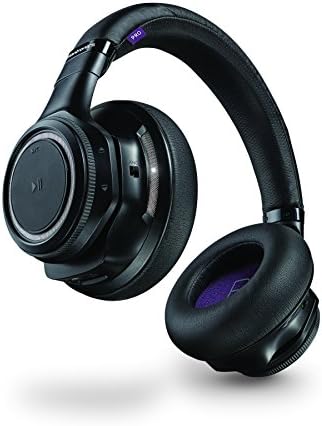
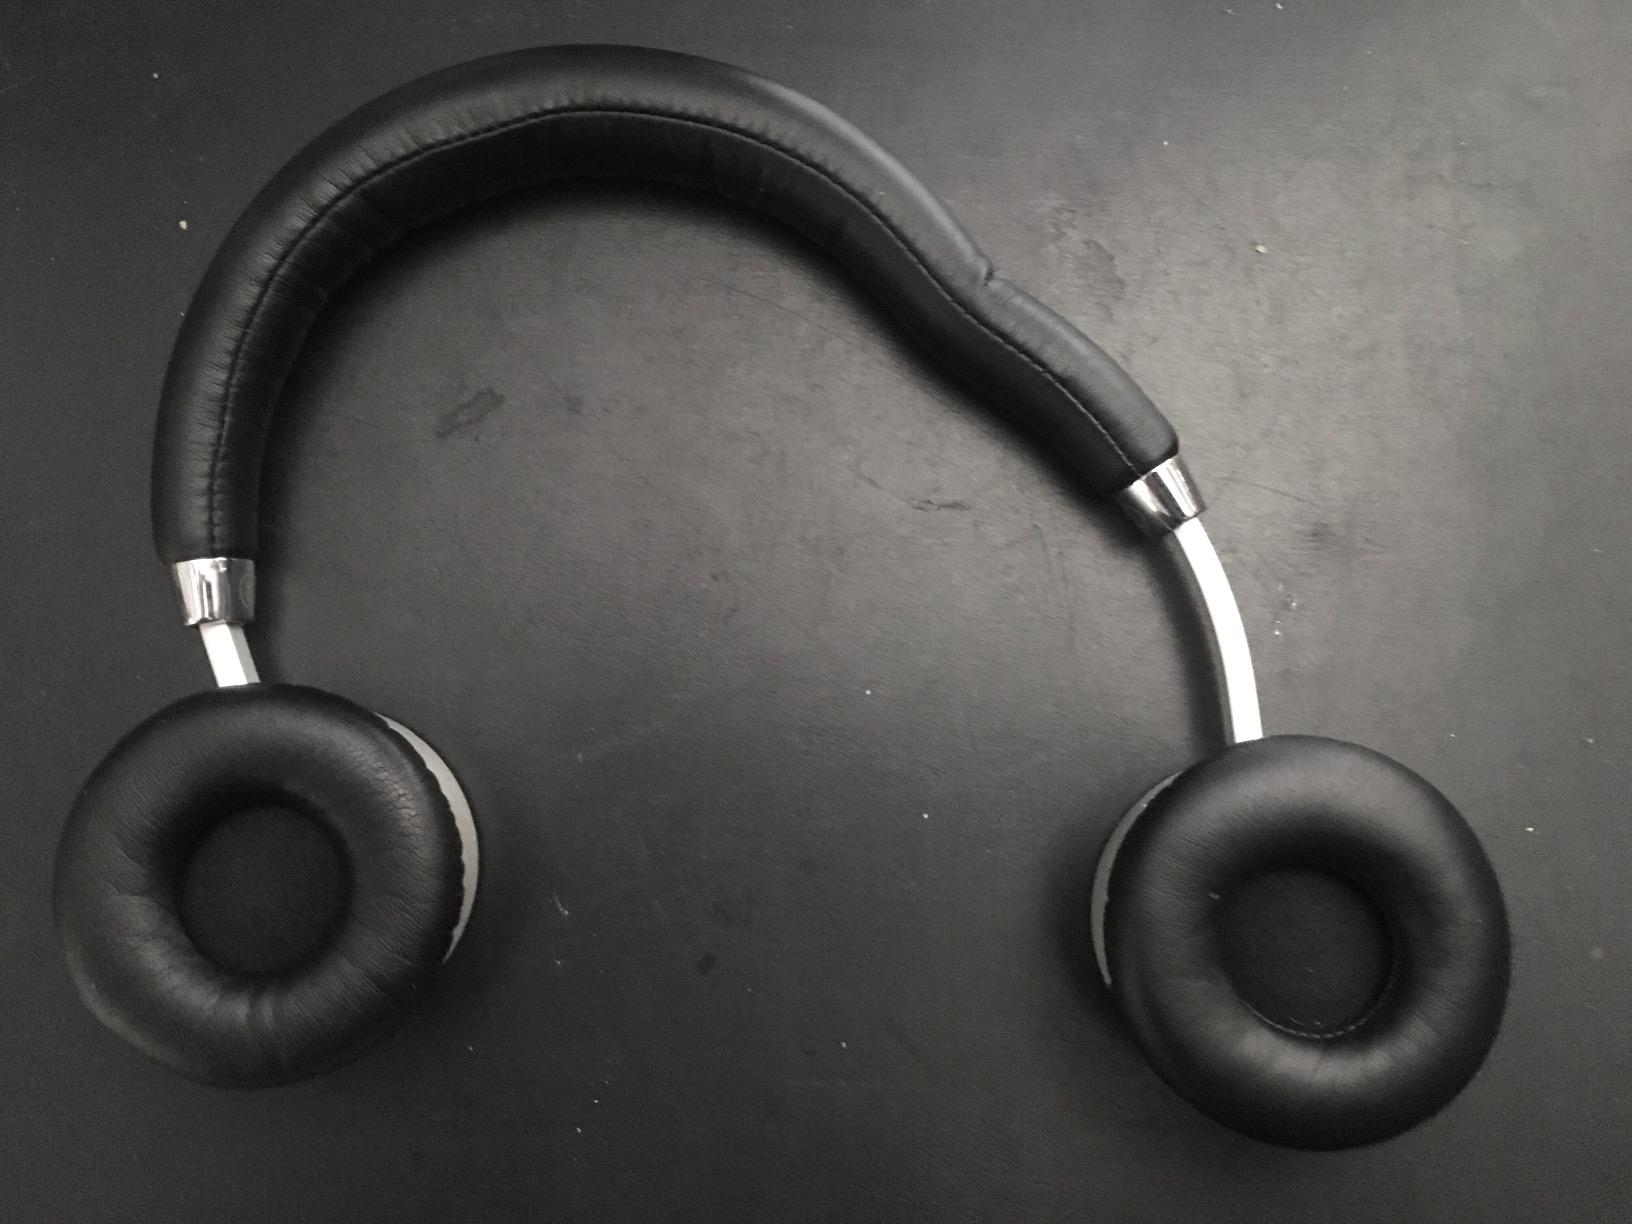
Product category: headphones
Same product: no